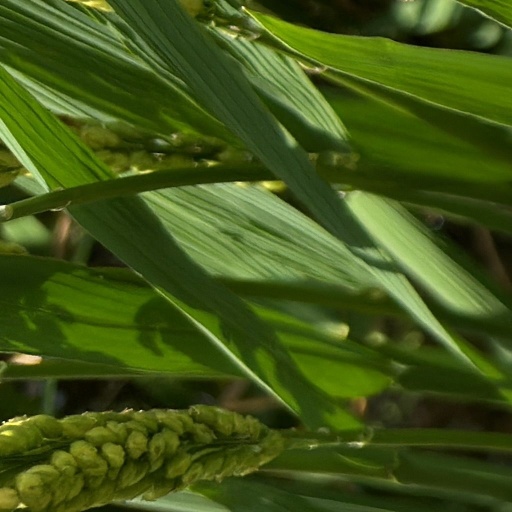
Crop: rice